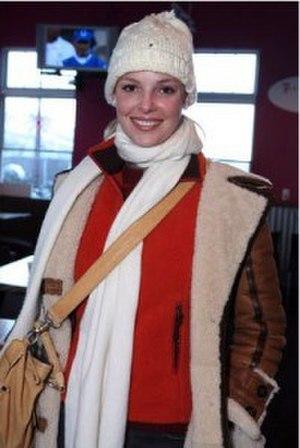
Katherine Heigl est une actrice et productrice américaine, née le 24 novembre 1978 à Washington DC.